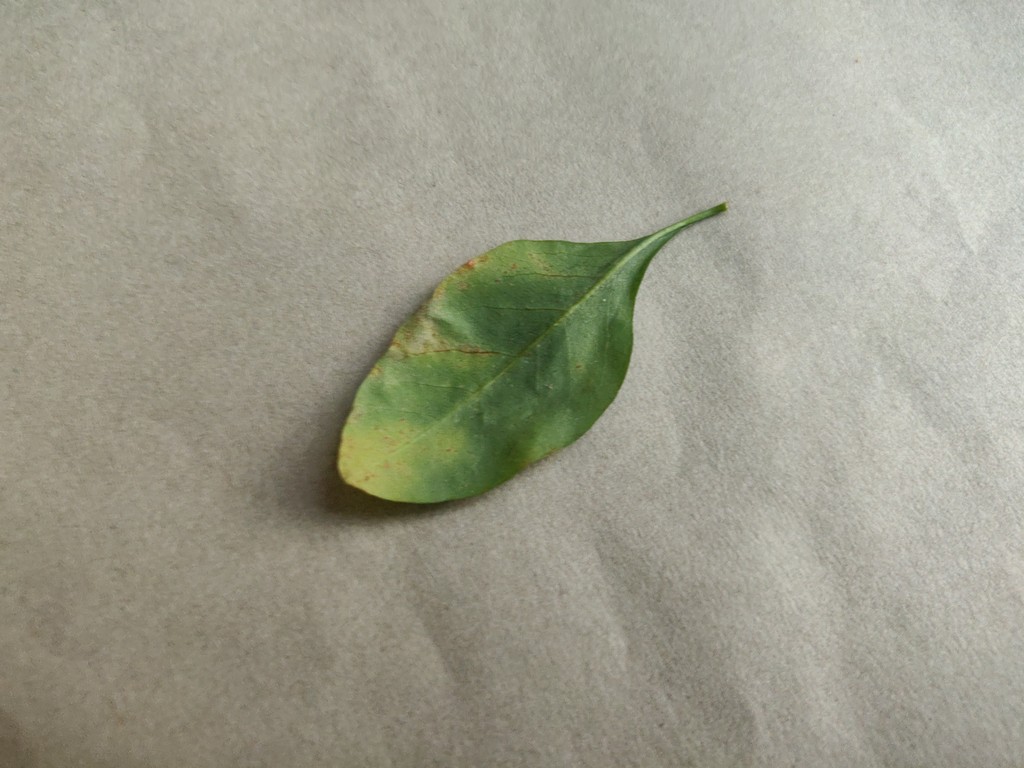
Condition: Unhealthy
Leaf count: single
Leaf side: back